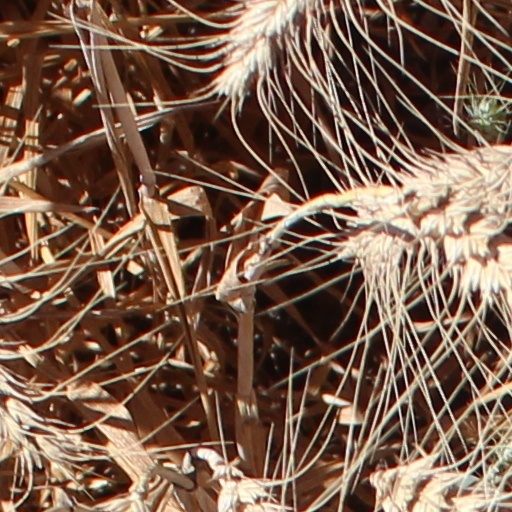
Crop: wheat